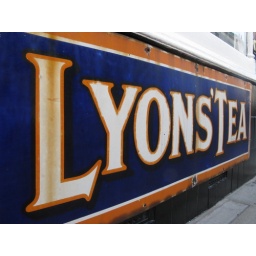
Beautiful old Lyons' Tea sign beneath front window at The Tea Cosy, 3 George Street, Brighton.